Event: Typhoon Ruby
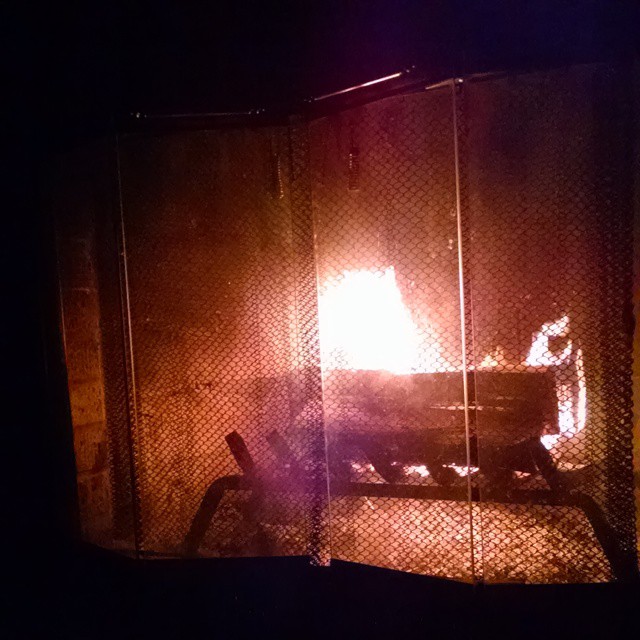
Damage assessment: no_damage